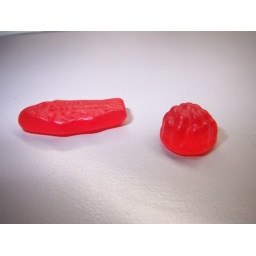
in a random bag of mini fish i find two berry bunches